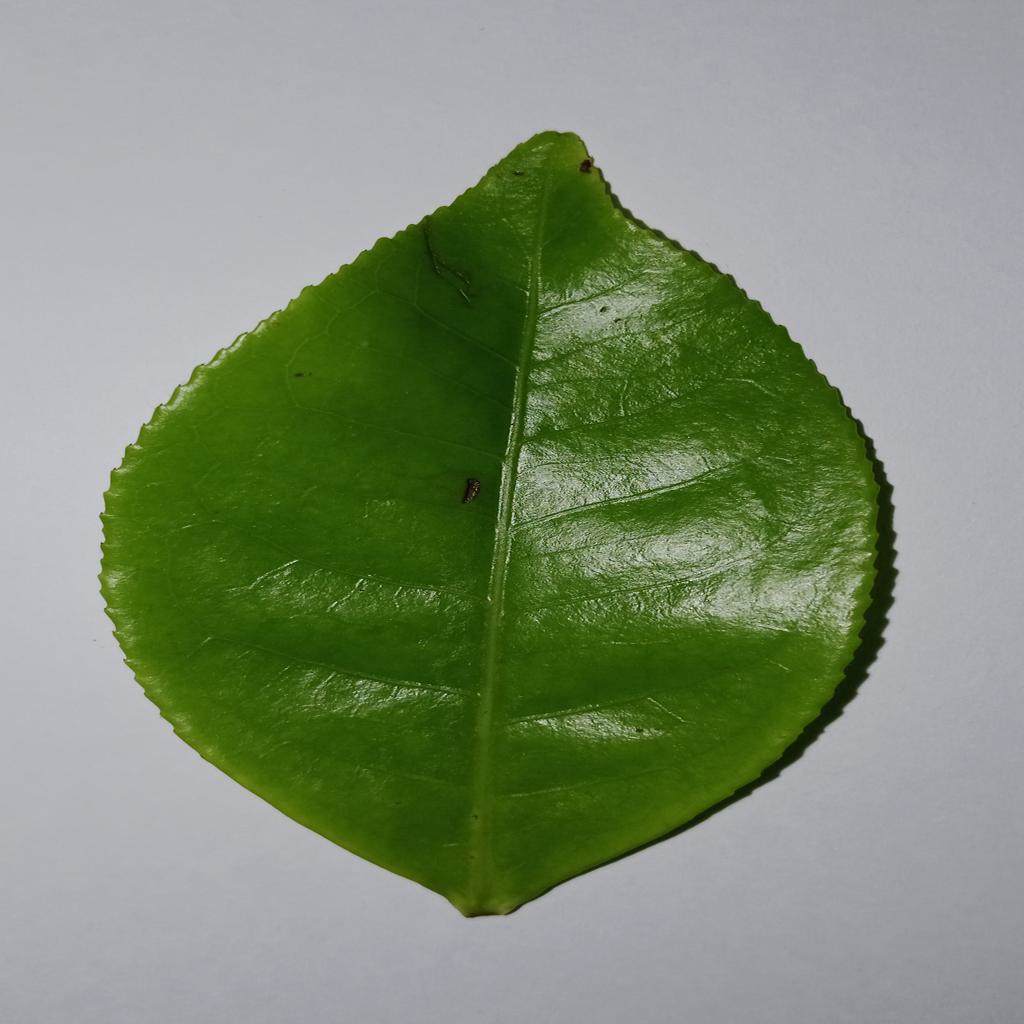
Label: Healthy